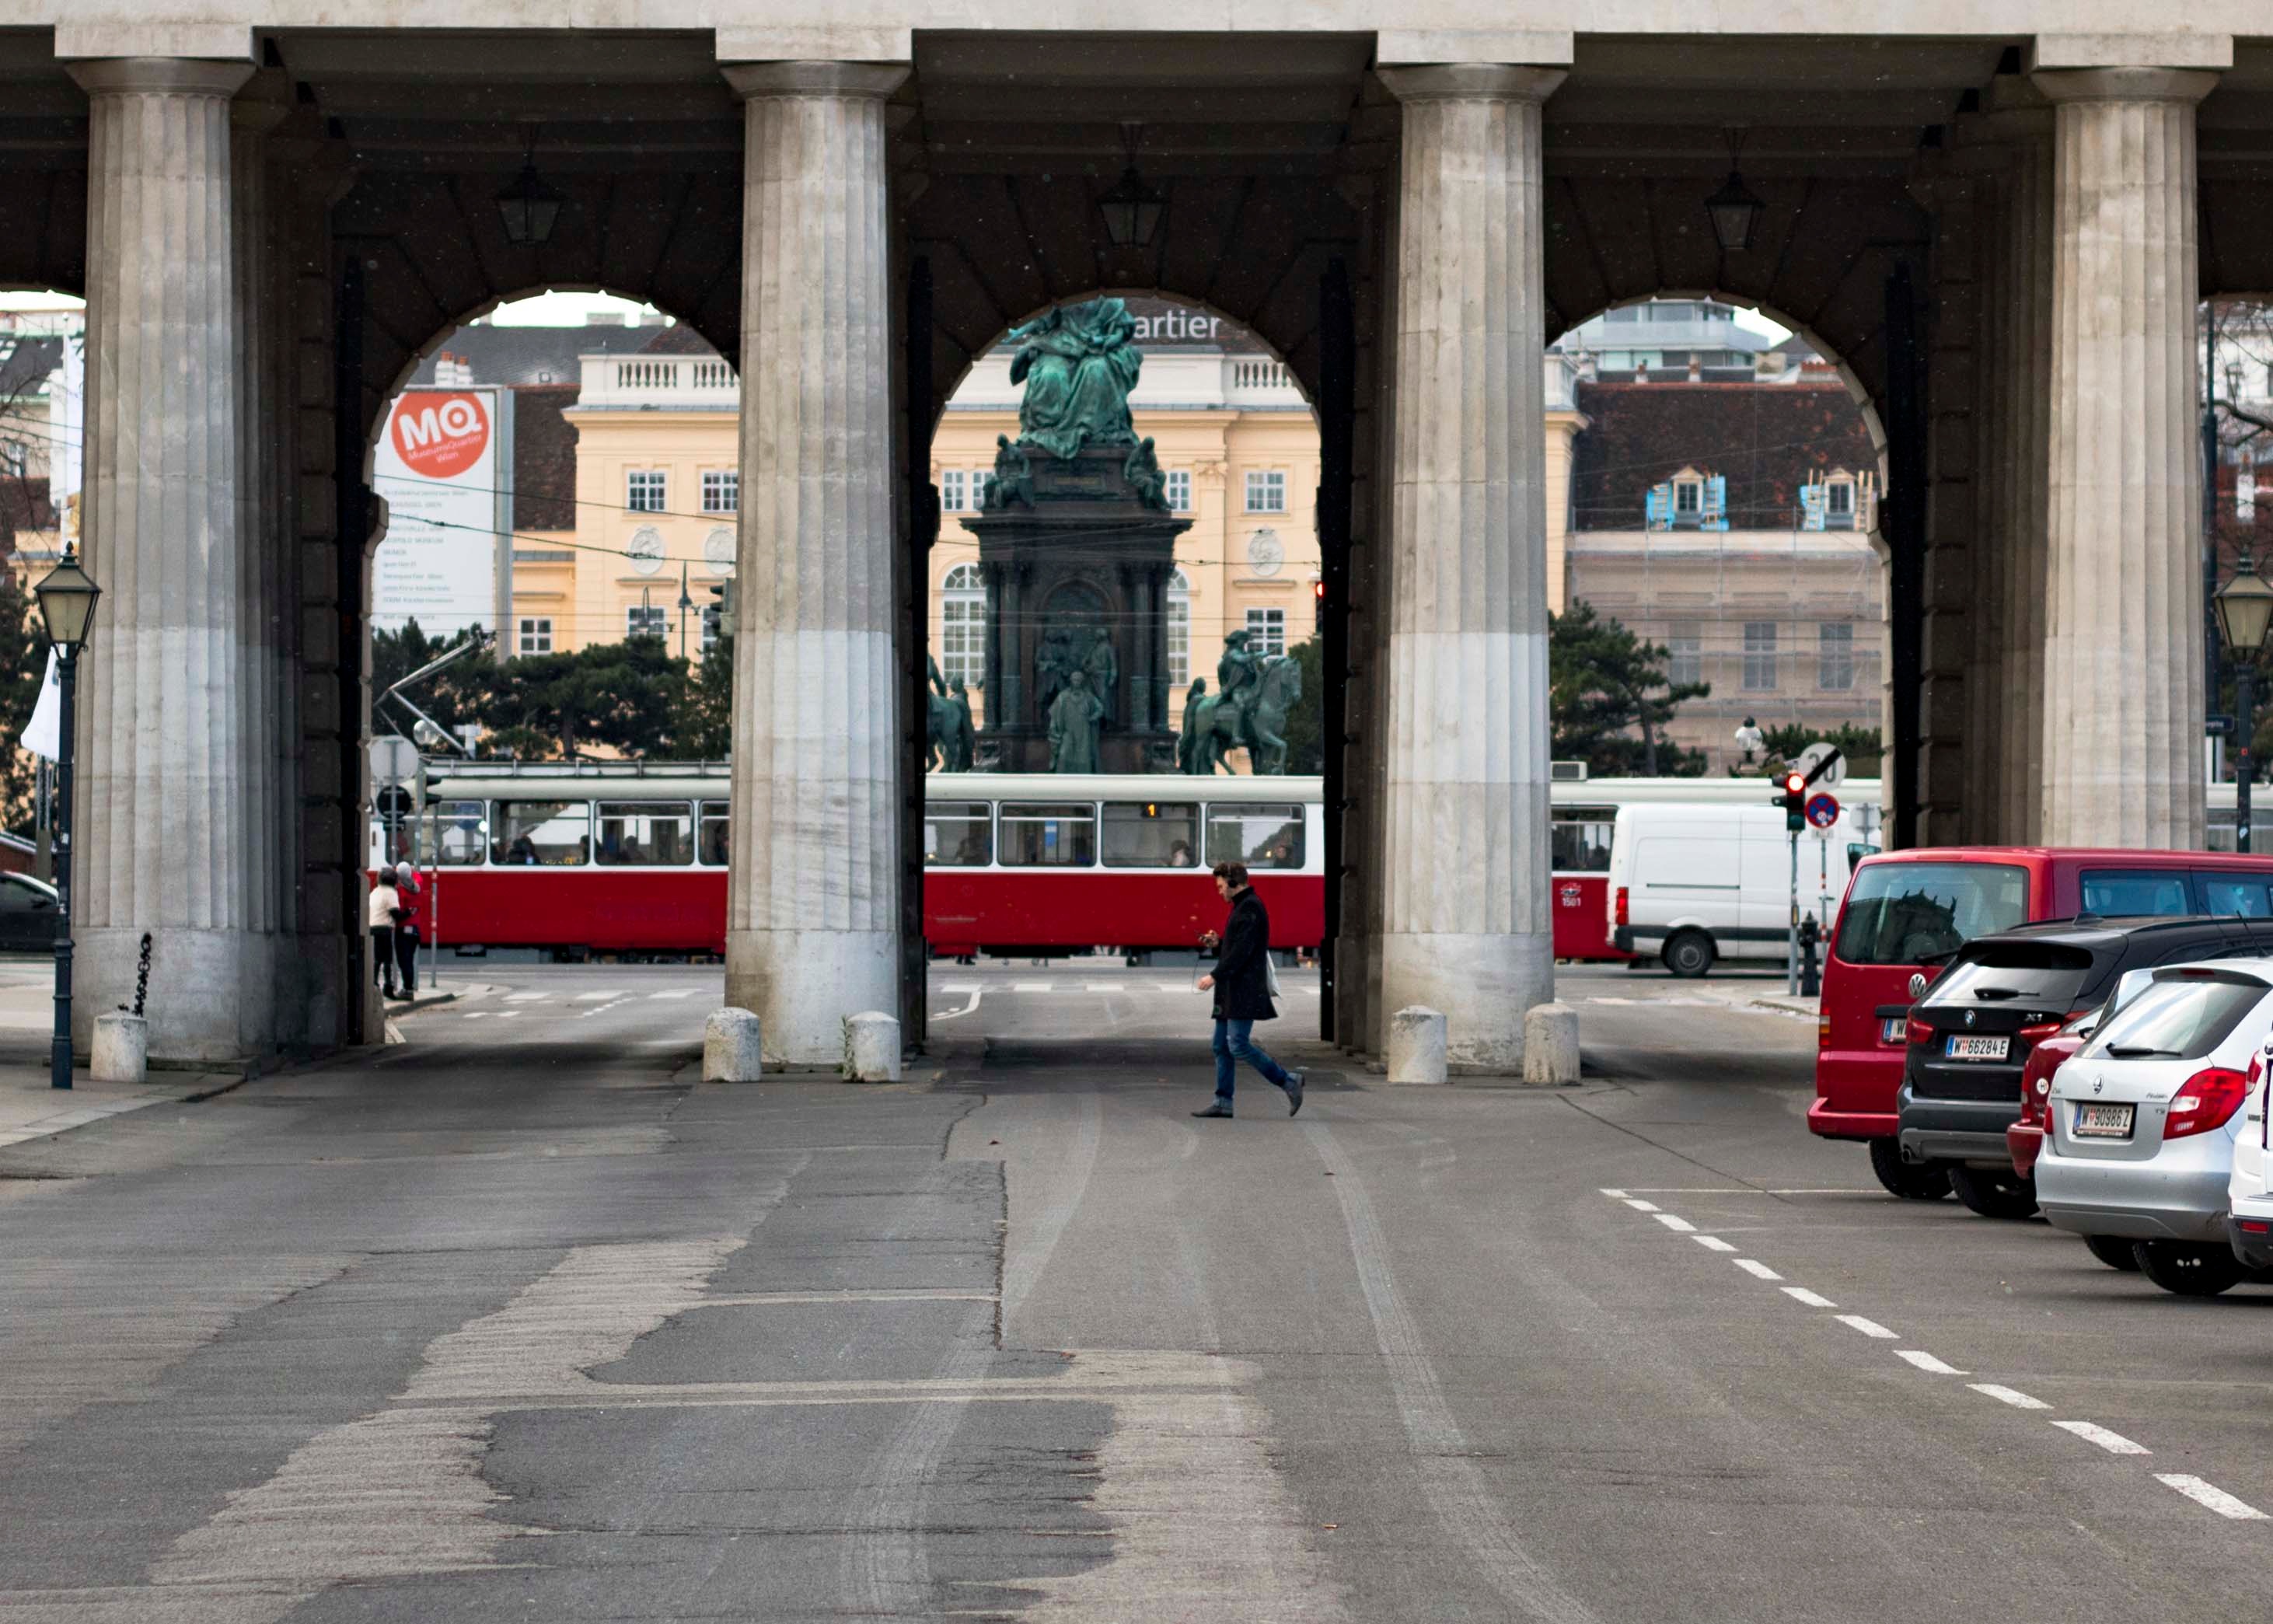
pedestrian, architecture, road, street, city, downtown, travel, transport, vehicle, lane, public transport, infrastructure, pedestrian crossing, urban area, human settlement